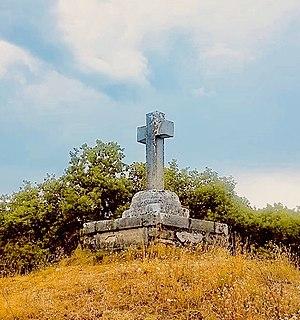
Croix Mathieu sur montjoie - Martel - © PY Redon Site sauvé de la disparition et croix en pierre et socle recréés en 1977 par Louis Blanchard et la Sauvegarde de Martel
L’Association de Sauvegarde des Maisons et Paysages de Martel et de sa Région ou Sauvegarde de Martel est une ancienne association française de protection du patrimoine architectural historique, traditionnel et paysager du pays de Martel, cité médiévale du Quercy.